Bashang Grasslands

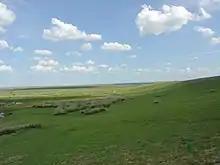
Mongolian grasslands

Bashang Plateau or Bashang Grasslands covers about of northwest Hebei and bordering areas of Inner Mongolia in the counties of Zhangbei, Guyuan, Fengning, and Weichang in Hebei and Kangbao and Shangyi in Inner Mongolia.